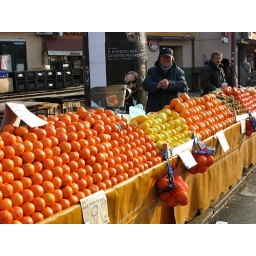
The fruit market in Zagreb